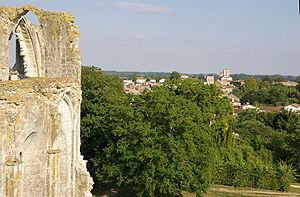
Vue de Maillezais photographié du Belvédère de l'Abbaye de St. Pierre.
Maillezais est une commune française située dans le département de la Vendée en région Pays de la Loire.